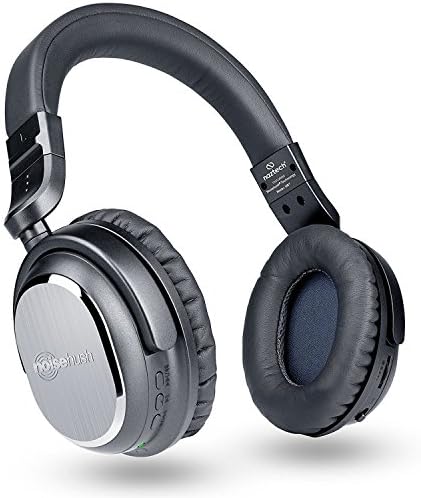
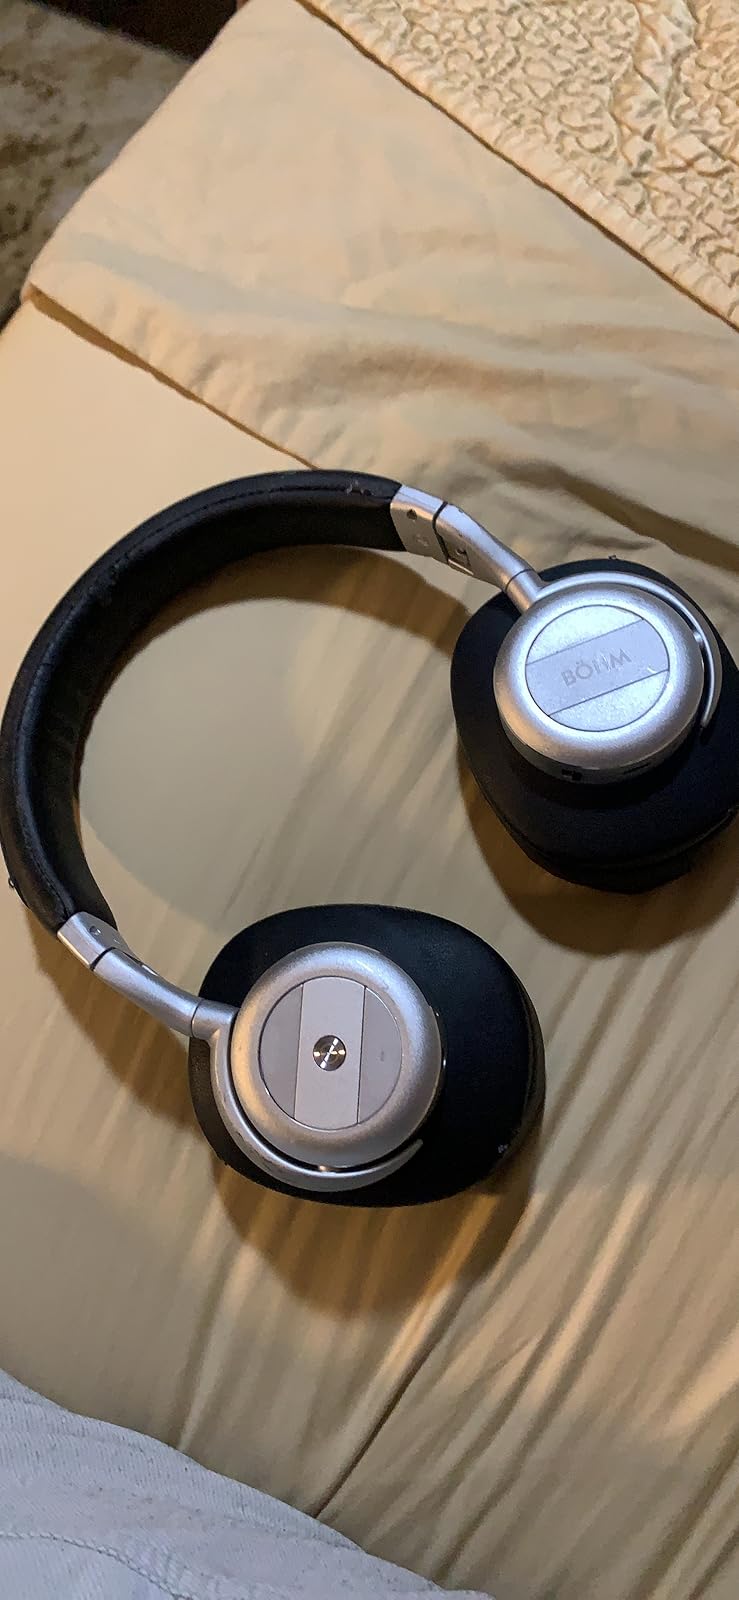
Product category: headphones
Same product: no